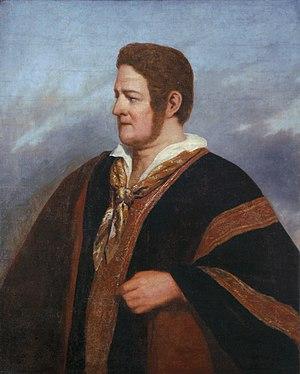
Juan Manuel de Rosas, surnommé « le Restaurateur des lois », était un homme politique et militaire argentin, qui fut gouverneur de la province de Buenos Aires et dirigea de 1835 à 1852 la Confédération argentine.